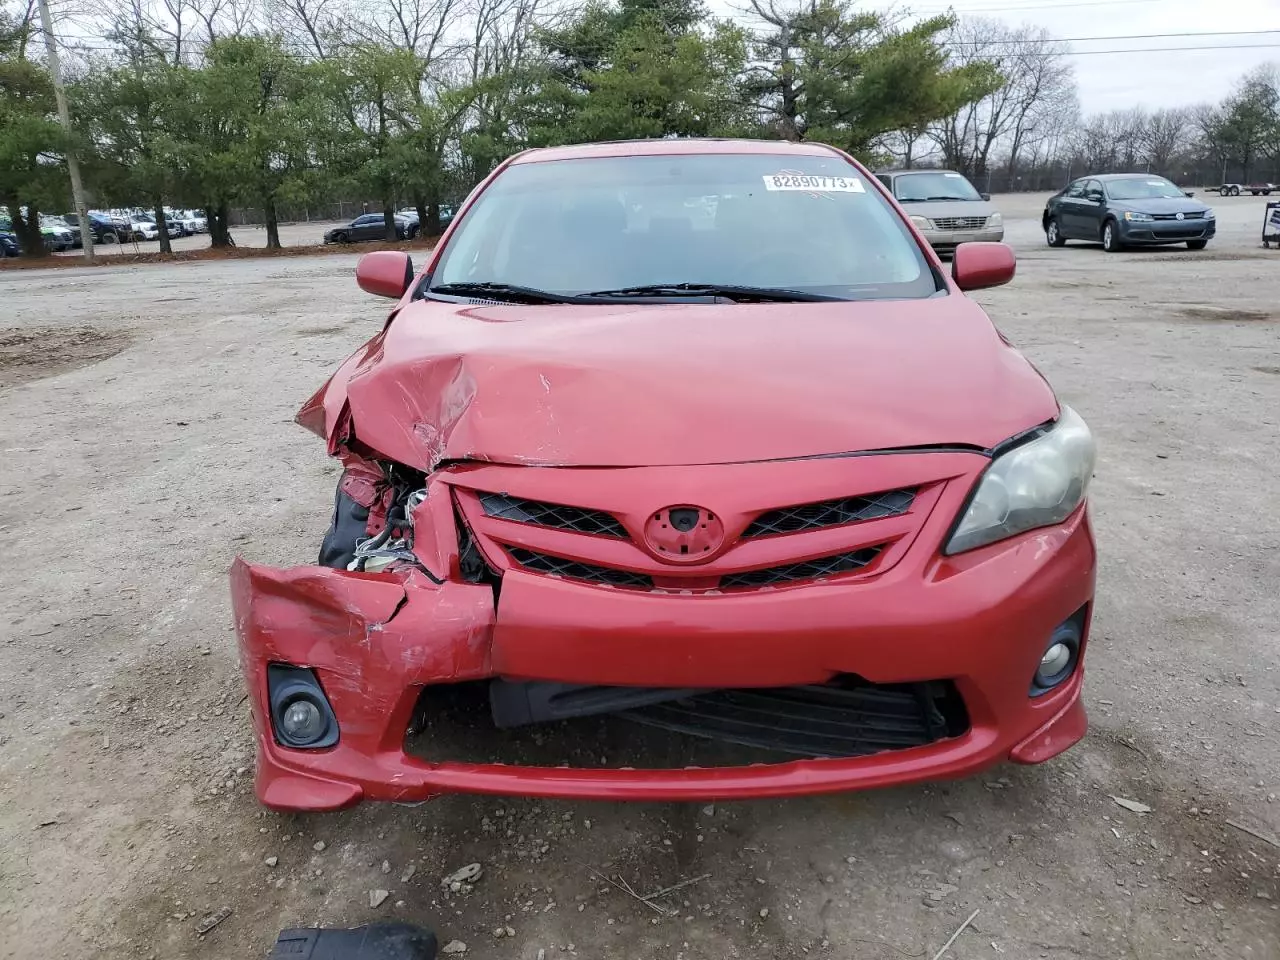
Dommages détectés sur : pare-choc avant, feu avant droit, feu avant gauche, capot, aile avant gauche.
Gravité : majeur